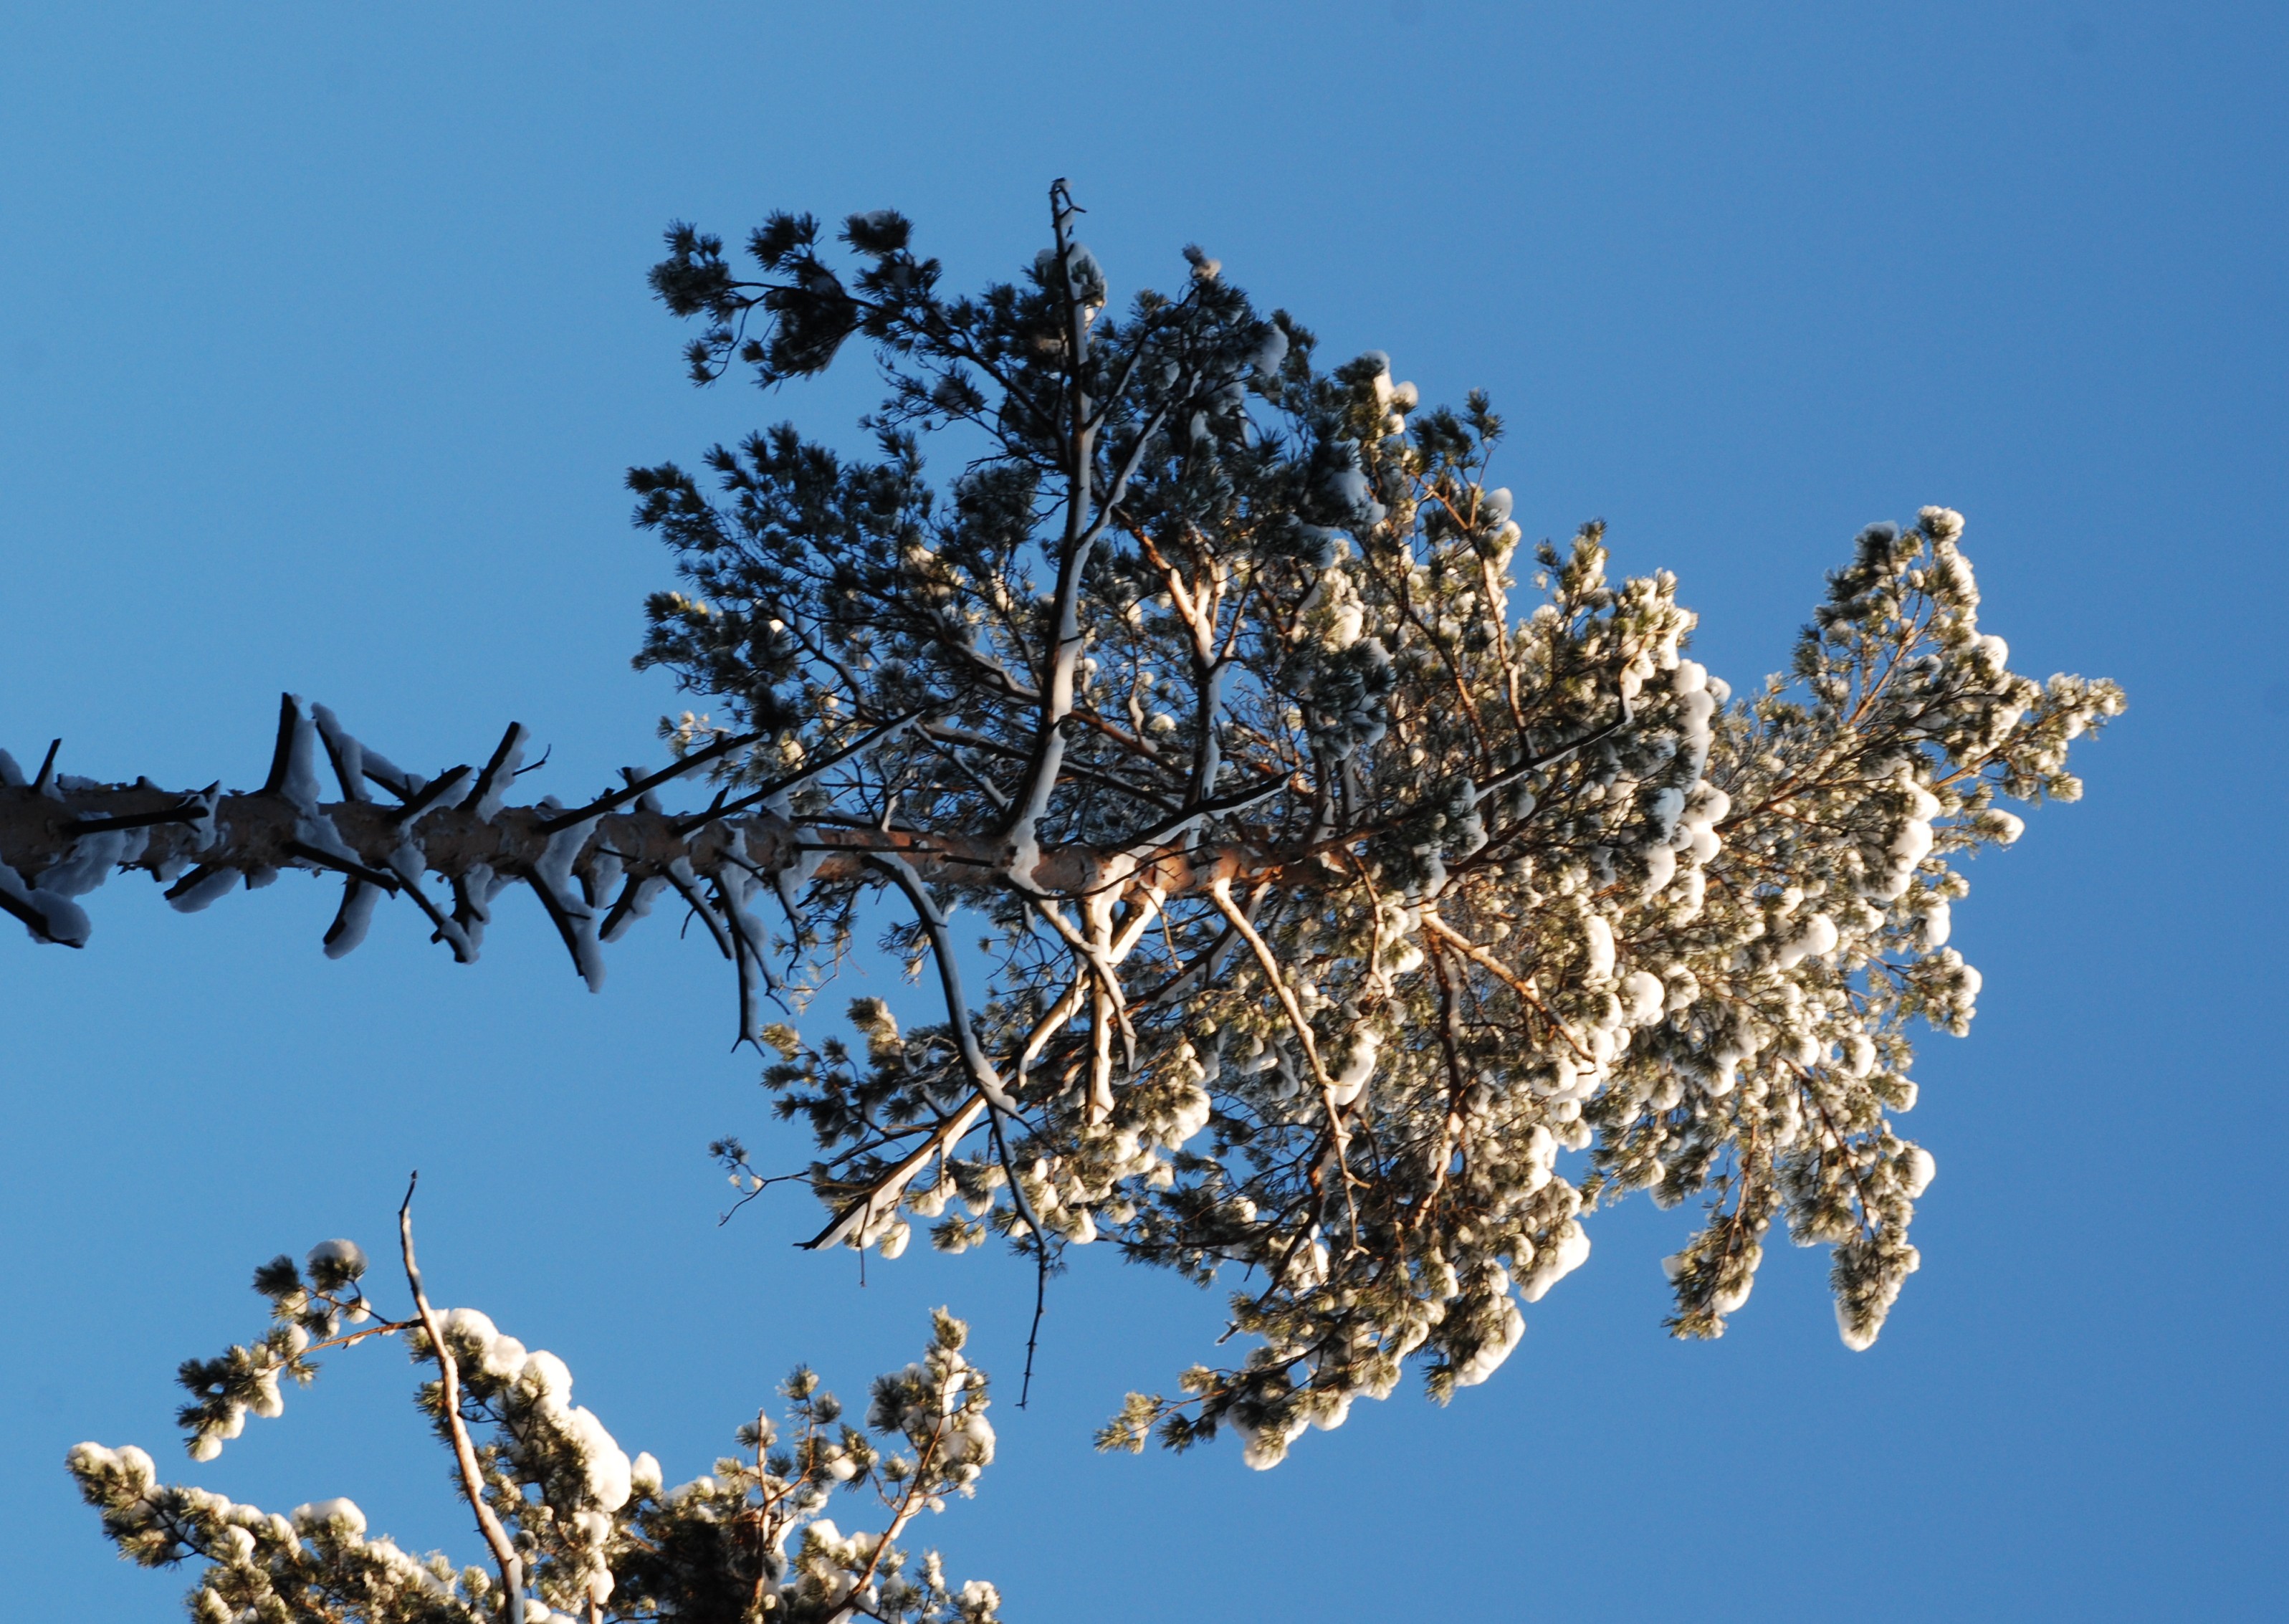
tree, nature, branch, blossom, snow, winter, plant, sky, leaf, flower, frost, ice, spring, blue, nikon, flora, season, twig, russia, d80, flickrdiamond, nikond80, zelenograd, moscowregion, freezing, macro photography, woody plant